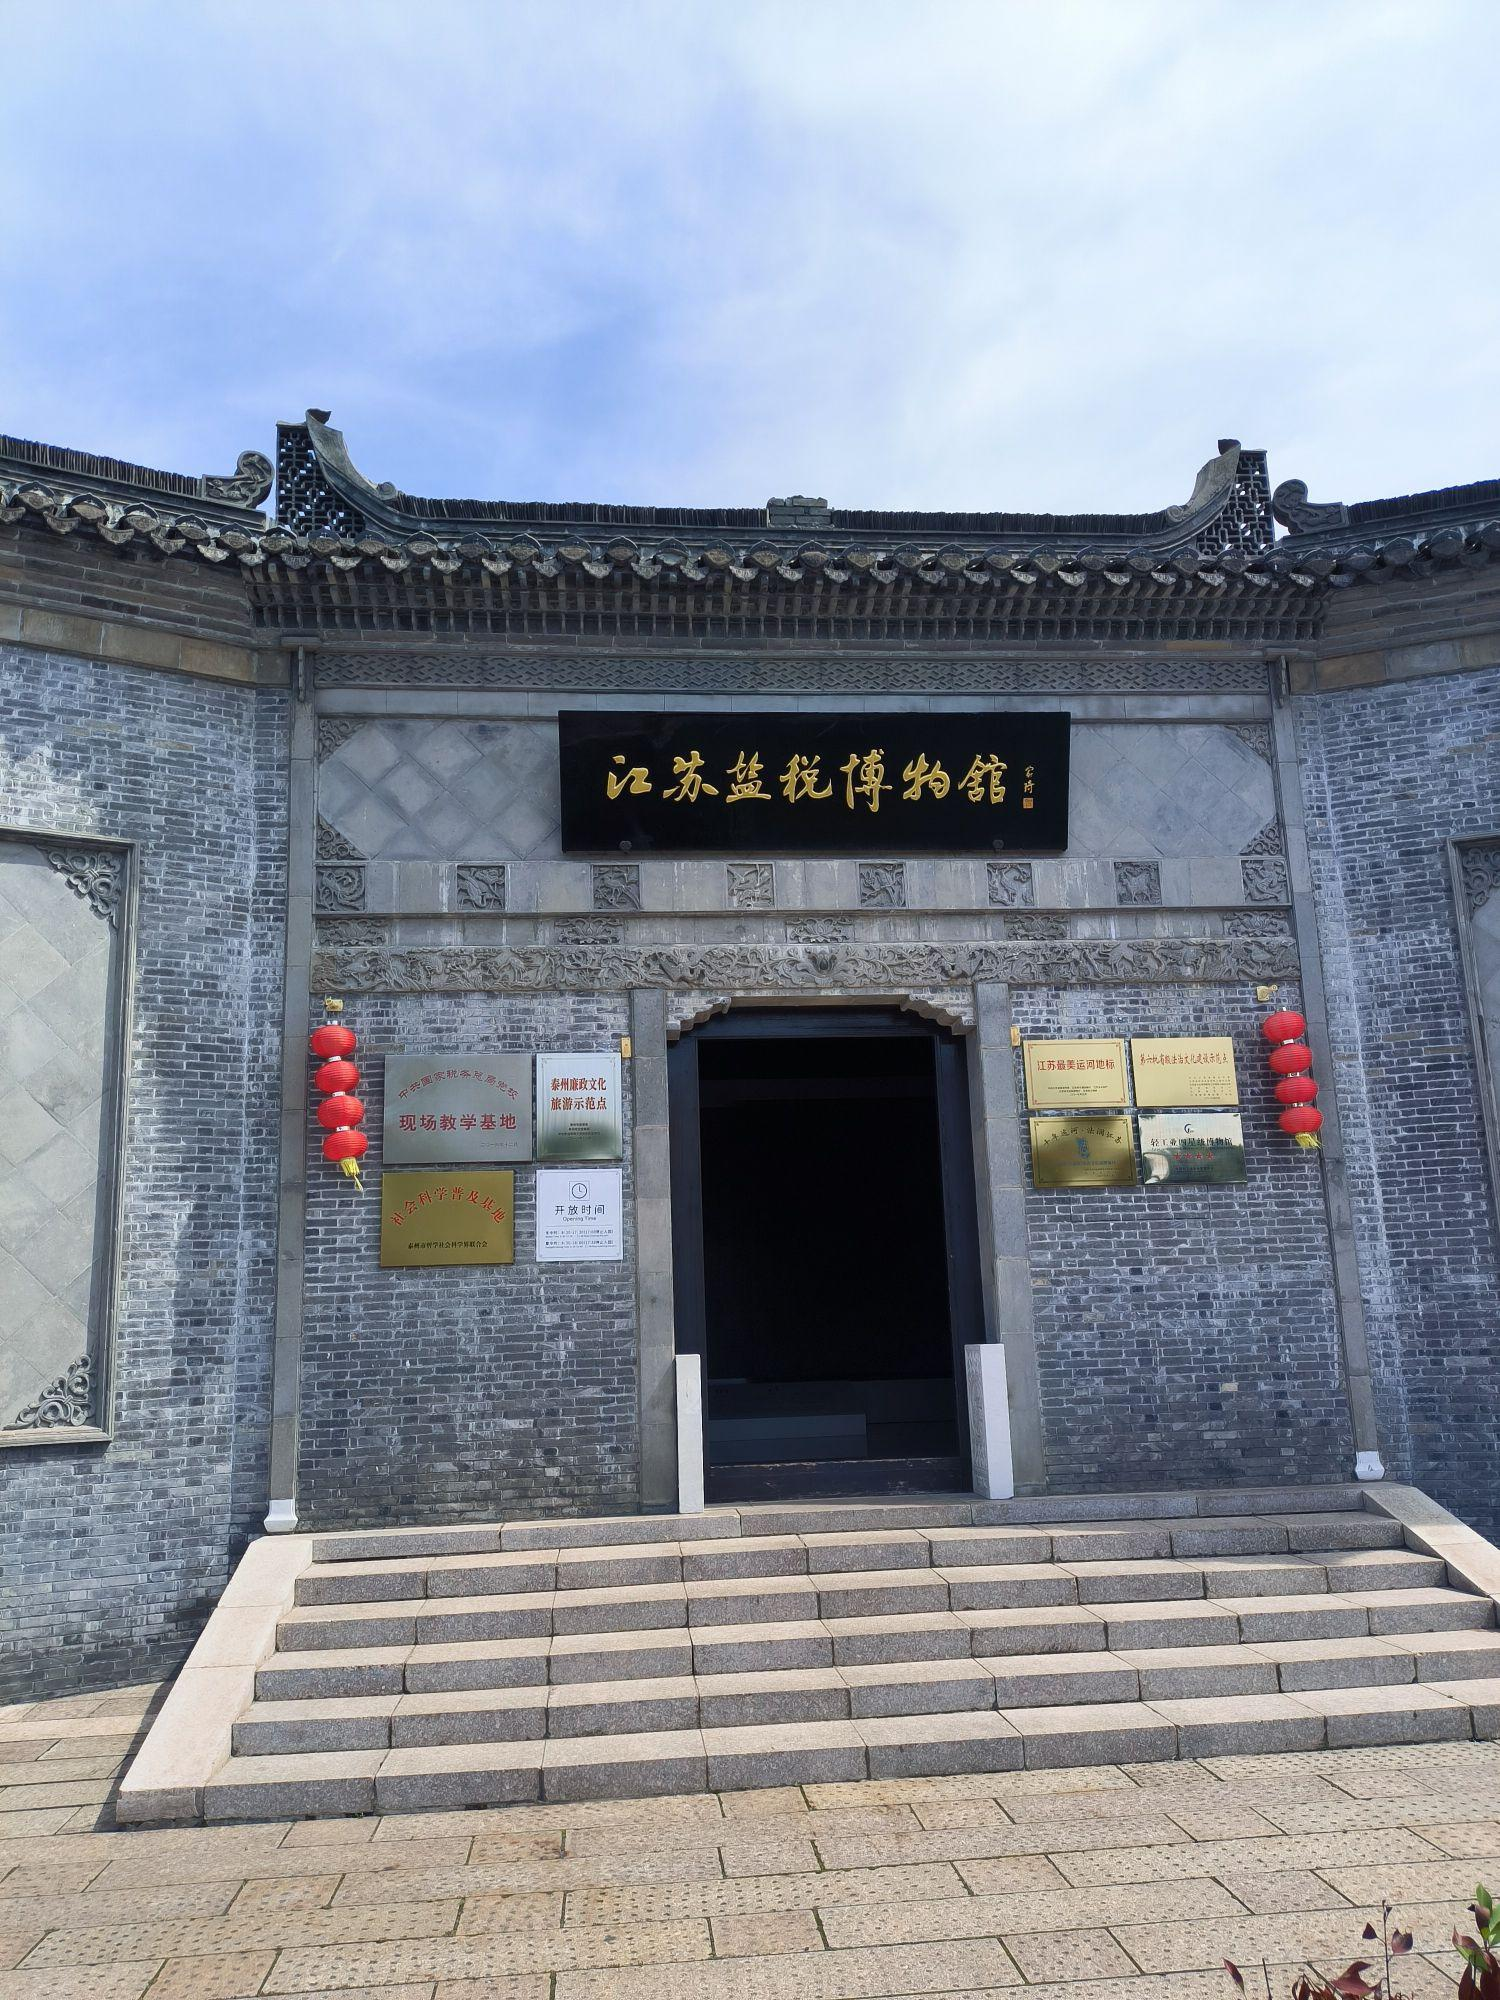
地标名称：江苏盐税博物馆
所在城市：泰州市·海陵区